Battle of Antietam

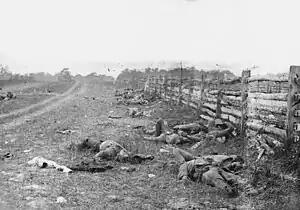
Dead Confederate soldiers from Starke's Louisiana Brigade, on the Hagerstown Turnpike, north of the Dunker Church. Photograph by Alexander Gardner

Confederate reinforcements arrived just after 7a.m. The divisions under McLaws and Richard H. Anderson arrived following a night march from Harpers Ferry. Around 7:15, General Lee moved George T. Anderson's Georgia brigade from the right flank of the army to aid Jackson. At 7a.m., Hood's division of 2,300 men advanced through the West Woods and pushed the Union troops back through the Cornfield again. They were aided by three brigades of D.H. Hill's division arriving from the Mumma Farm, southeast of the Cornfield, and by Jubal Early's brigade, pushing through the West Woods from the Nicodemus Farm, where they had been supporting Jeb Stuart's horse artillery. Some officers of the Iron Brigade rallied men around the artillery pieces of Battery B, 4th U.S. Artillery, and Gibbon himself saw to it that his previous unit did not lose a single caisson. Hood's men bore the brunt of the fighting, however, and paid a heavy price—60% casualties—but they were able to prevent the defensive line from crumbling and held off the I Corps. When asked by a fellow officer where his division was, Hood replied, "Dead on the field."